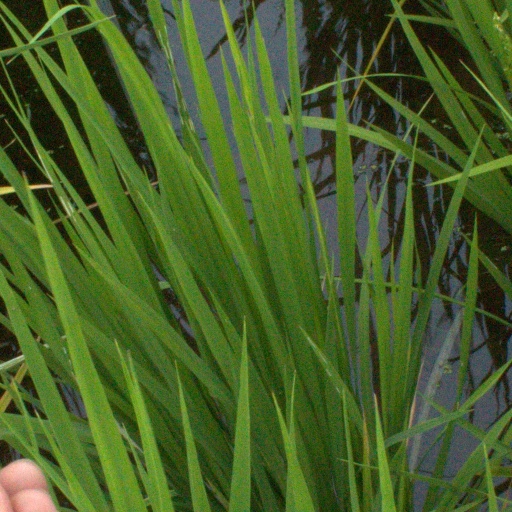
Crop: rice